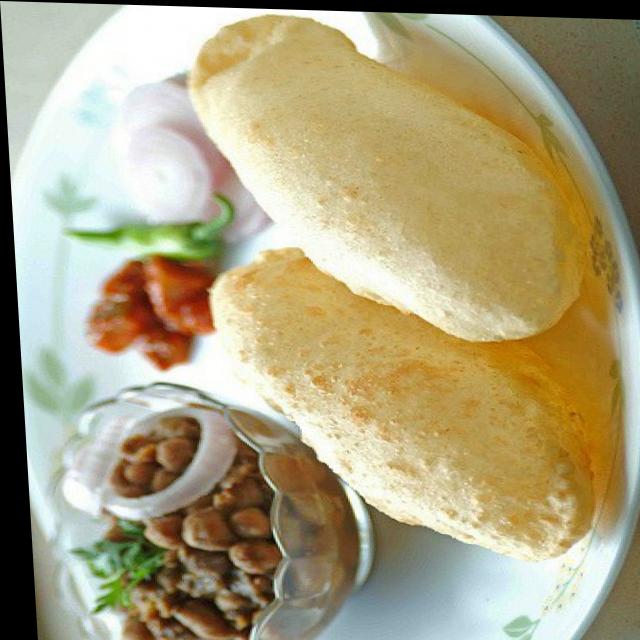
Dish: chole_bhature